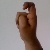
The image shows a hand gesture representing the letter 'X' in Indian Sign Language.